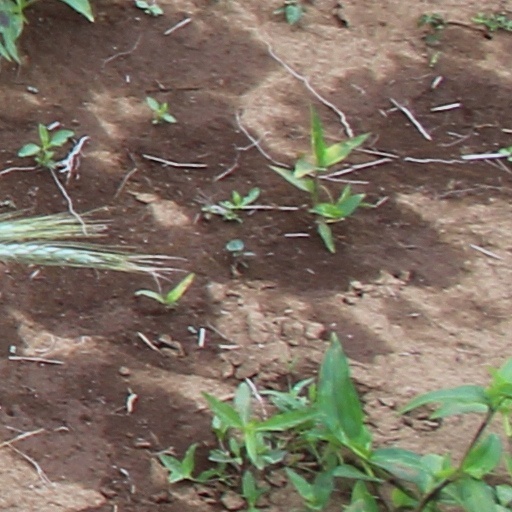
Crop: wheat